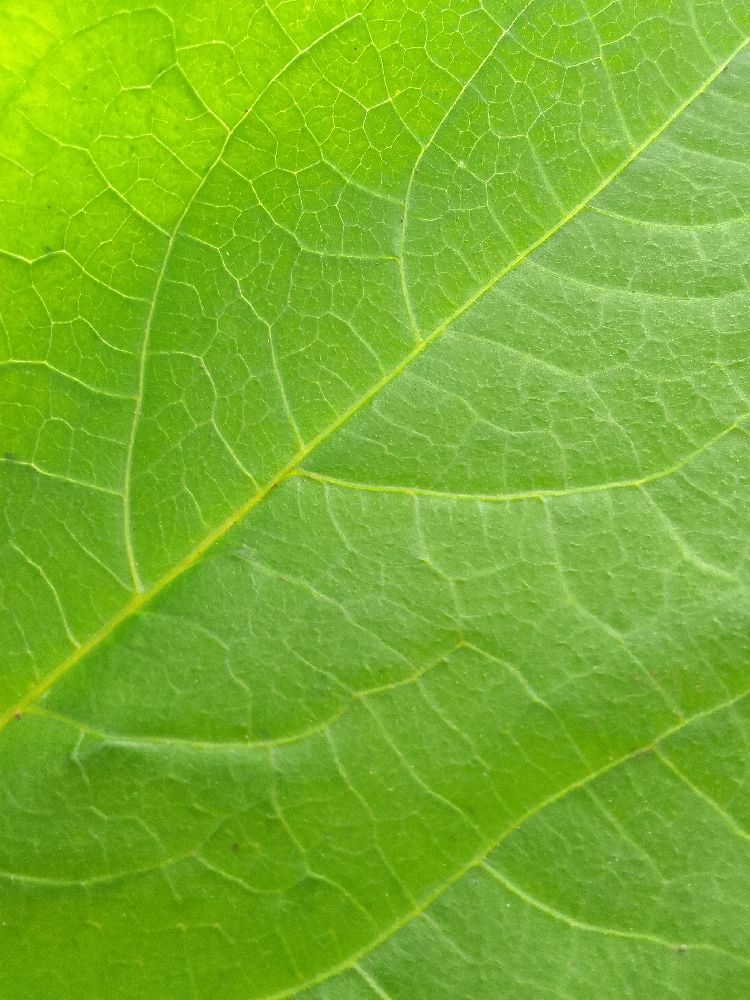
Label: healthy